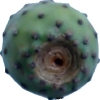
Label: cactus_fruit_green